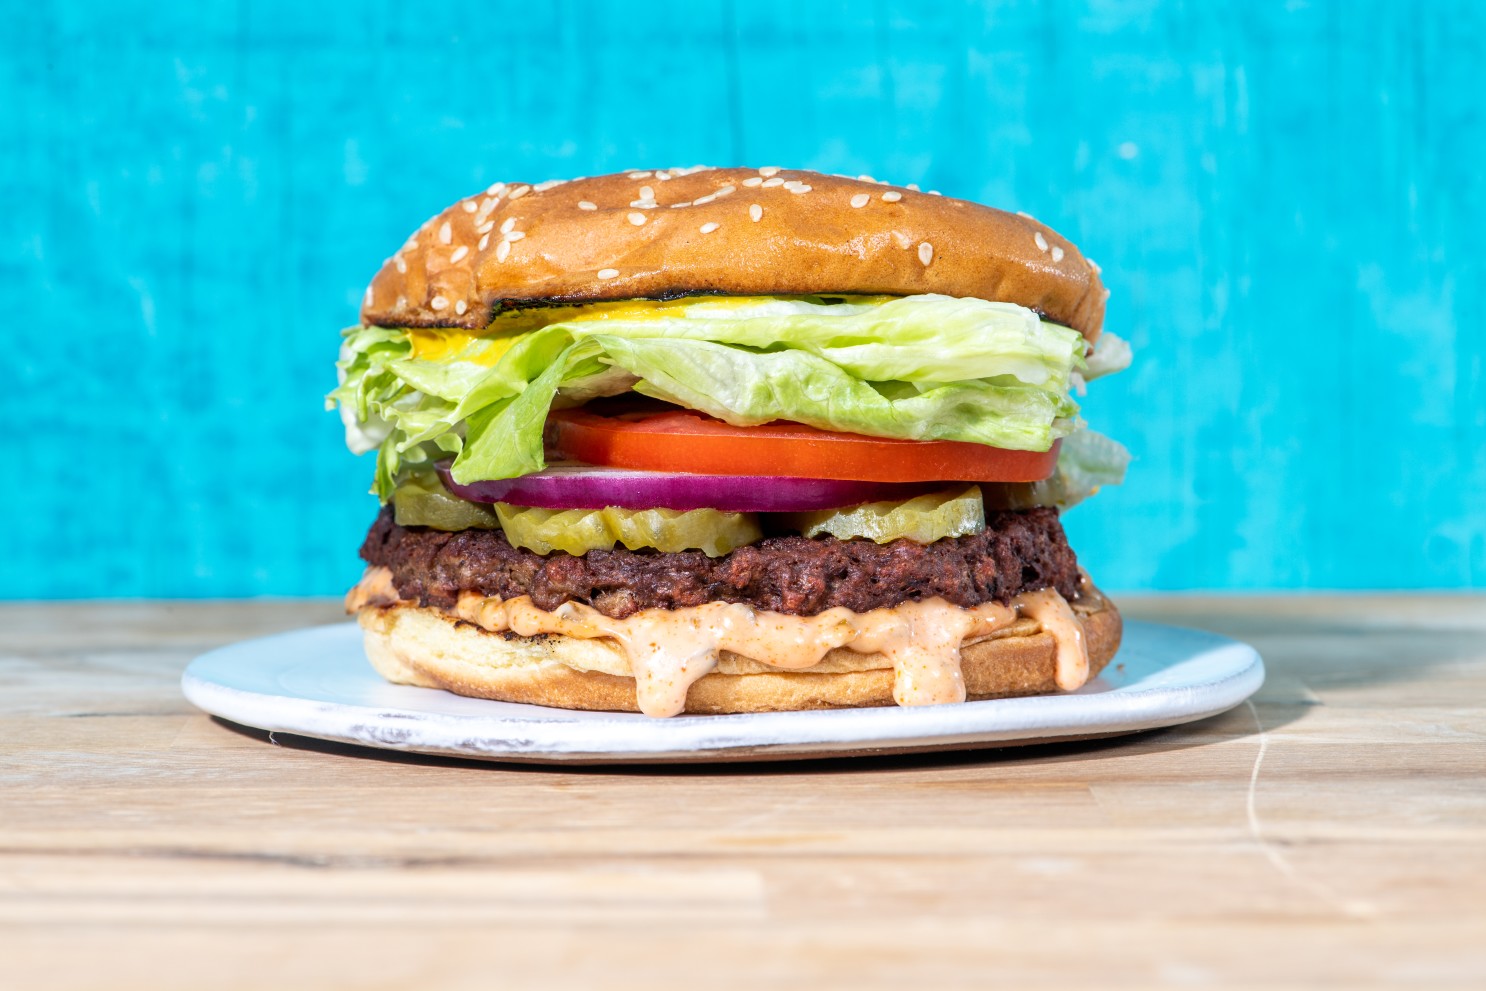
Dish: burger